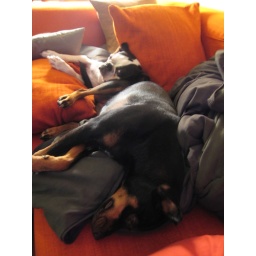
best seat in the house